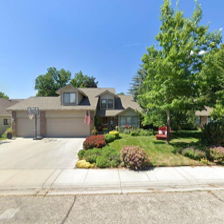
Label: streetView